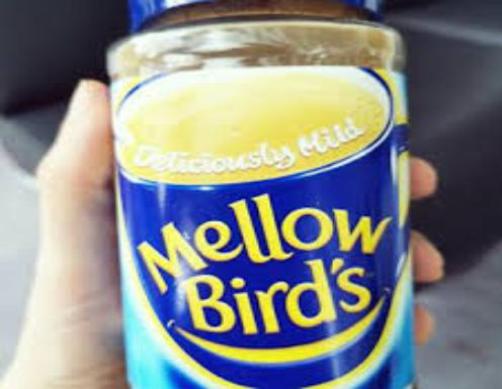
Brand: mellow bird's
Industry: Food